Psycho II (film)

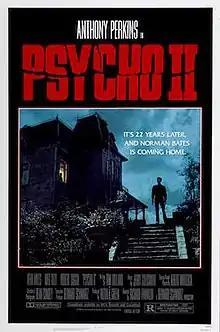
Theatrical release poster

Psycho II is a 1983 American psychological slasher film directed by Richard Franklin, written by Tom Holland, and starring Anthony Perkins, Vera Miles, Robert Loggia, and Meg Tilly. It is the first sequel to Alfred Hitchcock's 1960 film "Psycho" and the second film in the "Psycho" franchise. Set 22 years after the first film, it follows Norman Bates after he is released from the mental institution and returns to the house and Bates Motel to continue a normal life. However, his troubled past continues to haunt him as someone begins to murder the people around him. The film is unrelated to the 1982 novel "Psycho II" by Robert Bloch, which he wrote as a sequel to his original 1959 novel "Psycho".